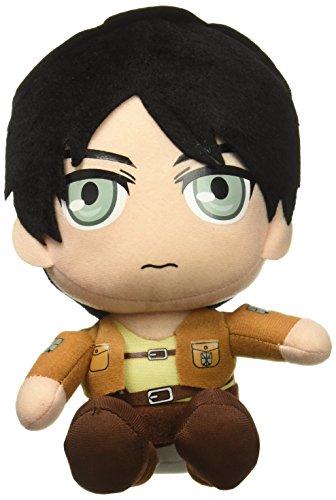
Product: GE Animation Great Eastern GE-52997 Attack On Titan Eren Sitting Pose Stuffed Plush
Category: Toys & Games | Stuffed Animals & Plush Toys
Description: Official product by great Eastern.
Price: $39.99
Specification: ProductDimensions:4.5x3x7inches|ItemWeight:4ounces|ShippingWeight:4ounces(Viewshippingratesandpolicies)|DomesticShipping:ItemcanbeshippedwithinU.S.|InternationalShipping:ThisitemcanbeshippedtoselectcountriesoutsideoftheU.S.LearnMore|ASIN:B01M72CXXE|Itemmodelnumber:GE-52997|Manufacturerrecommendedage:13-15years